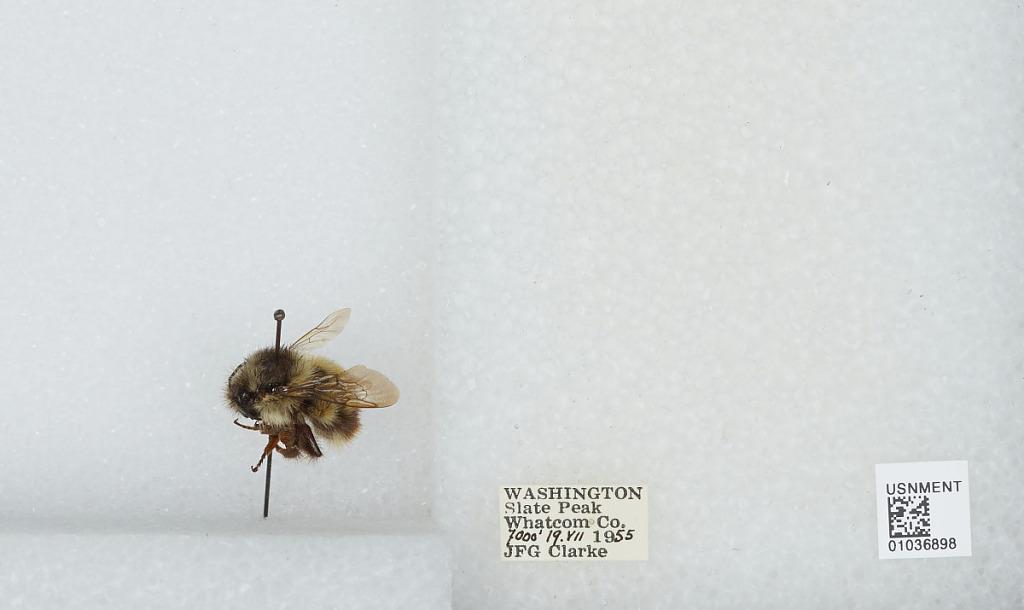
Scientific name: Bombus (Pyrobombus) mixtus Cresson
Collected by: J. Clarke
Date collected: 1955-7-19
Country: United States
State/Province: Washington
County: Whatcom
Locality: Slate Peak
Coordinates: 48.7422, -120.68